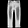
Label: Trouser